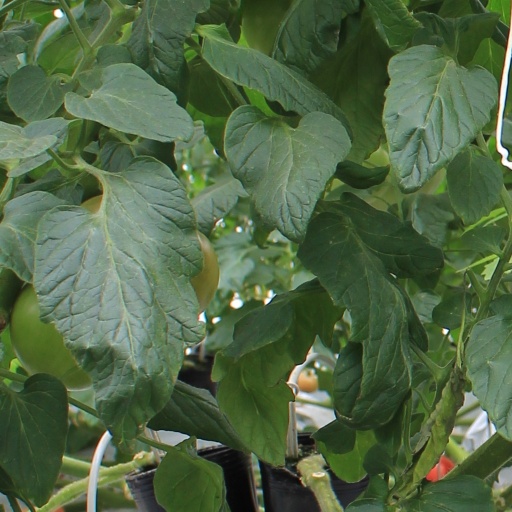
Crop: tomato